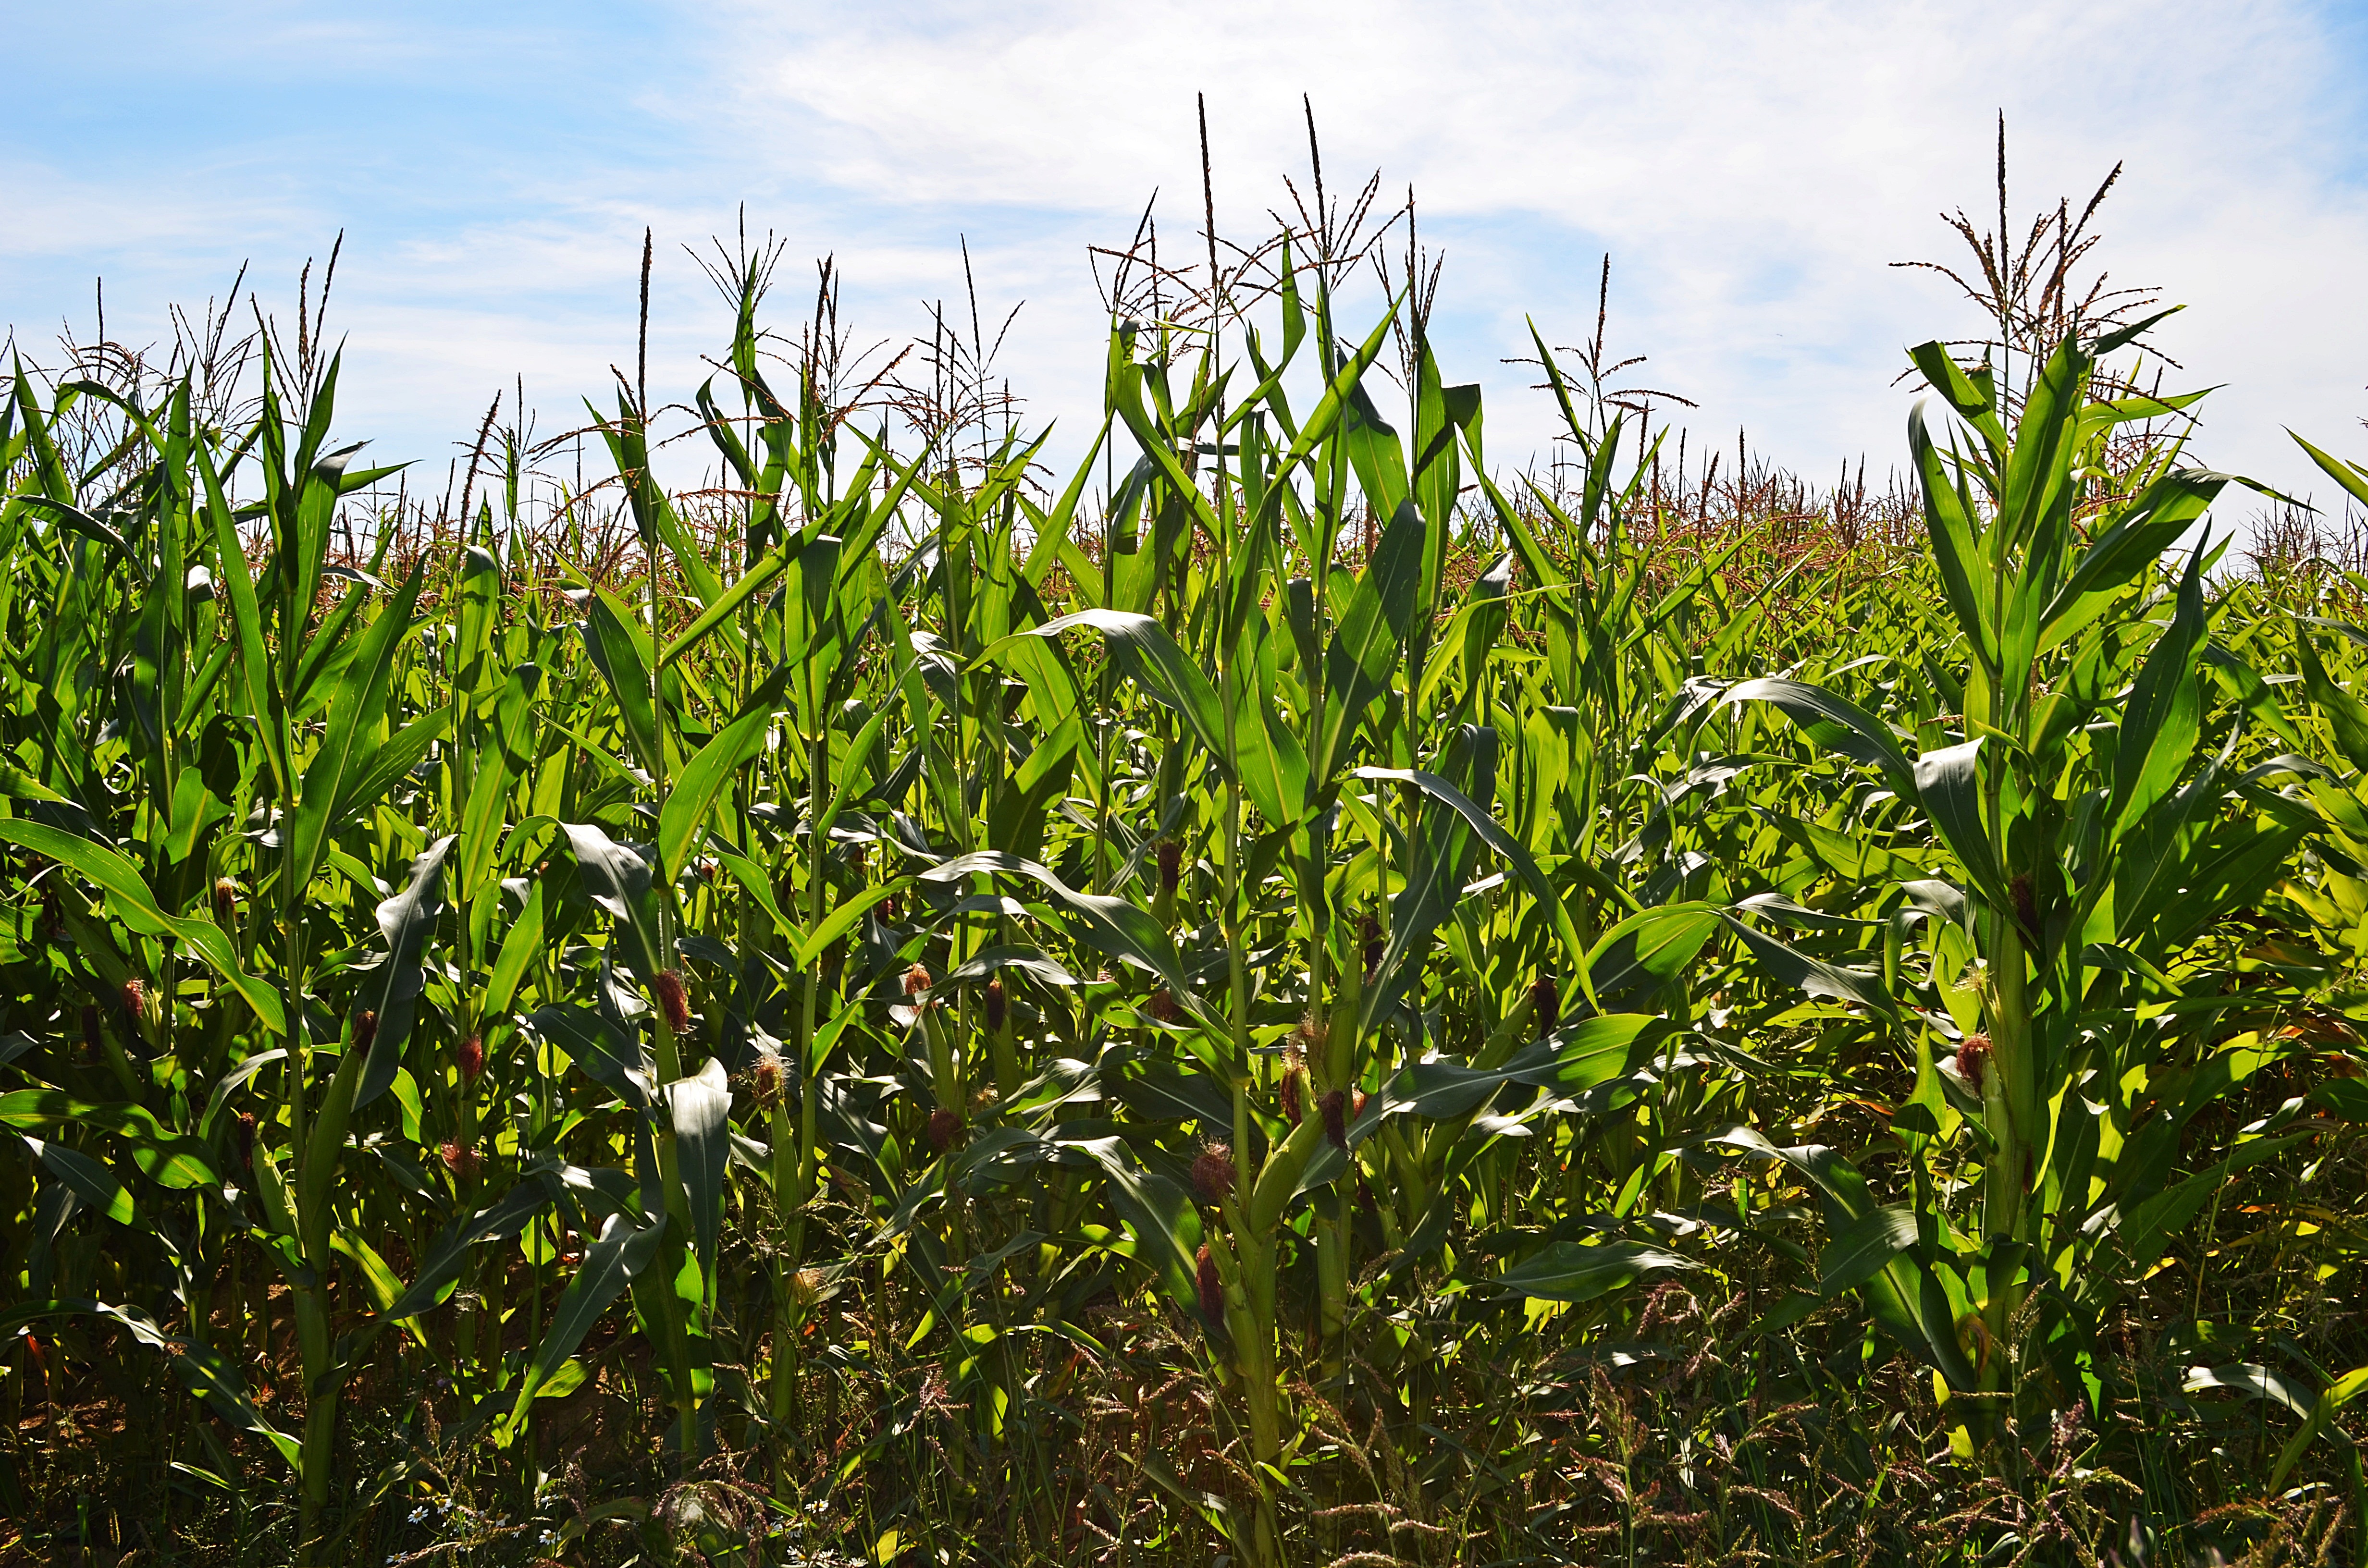
landscape, nature, grass, plant, field, meadow, prairie, flower, village, food, green, produce, crop, corn, botany, agriculture, closeup, flora, plants, eating, shrub, plantation, maize, flowering plant, the cultivation of, grass family